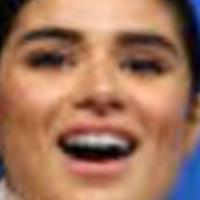
Age group: age 21-30